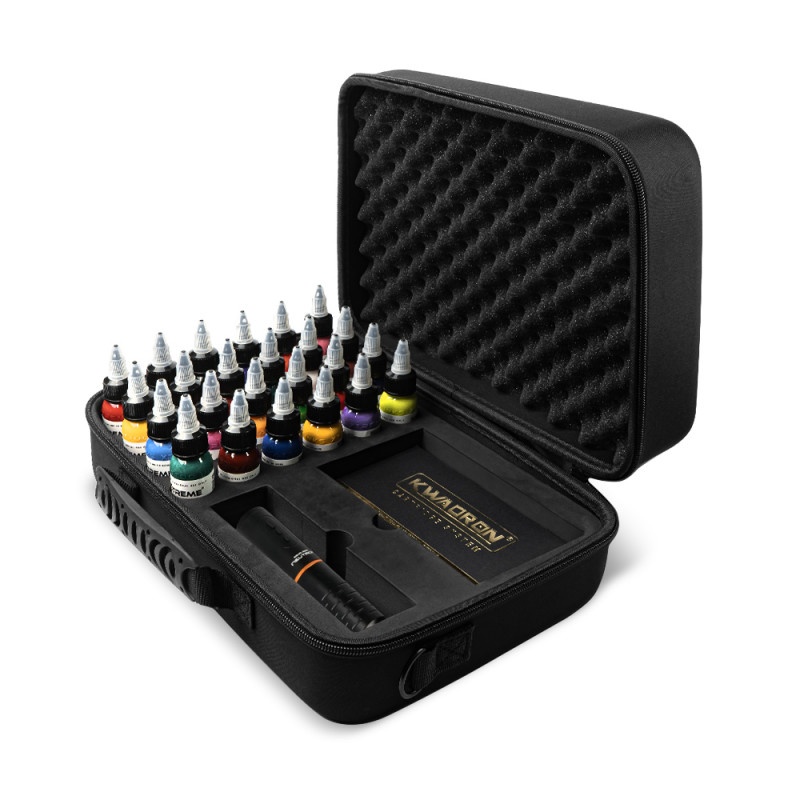
Kwadron Travel Case
Protect your tattoo machines, power supplies and any other valuable items while on the go with the Kwadron Tattoo Travel Case The KWADRON tattoo equipment case is the perfect solution for tattoo artists who frequently travel. With it, your favorite machine, cartridges, and set of favorite inks will be safe and always within reach. If you often travel or simply like to have essential tattoo equipment in one place, then the KWADRON case is ideal for you. Despite its compact size, it's remarkably spacious. You can fit your favorite machine, a pack of cartridges or power supply, and a set of 24 inks with a 30 ml capacity inside. Well-fitted foam prevents the equipment from shifting inside the case, while a sturdy lockable casing protects the contents from damage or adverse weather conditions. A strong handle and shoulder strap make it easy to travel with your most important equipment for guest visits to studios or conventions. The case can accommodate: - 24 inks with a 30 ml capacity - Tattoo machine - Pack of cartridges or power supply Dimensions: 33 cm x 22 cm x 12.5 cm
Brand: Kwadron
Category: Business & Industrial > Piercing & Tattooing > Tattooing Supplies